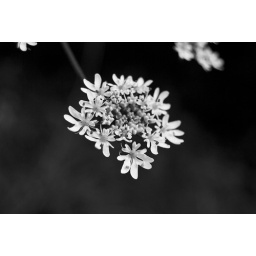
Little flowers in black and white